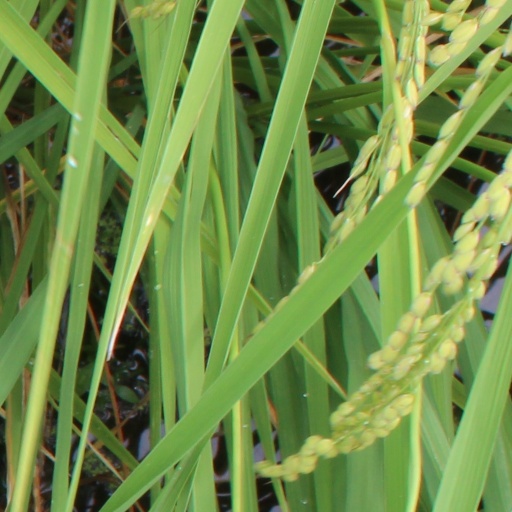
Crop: rice